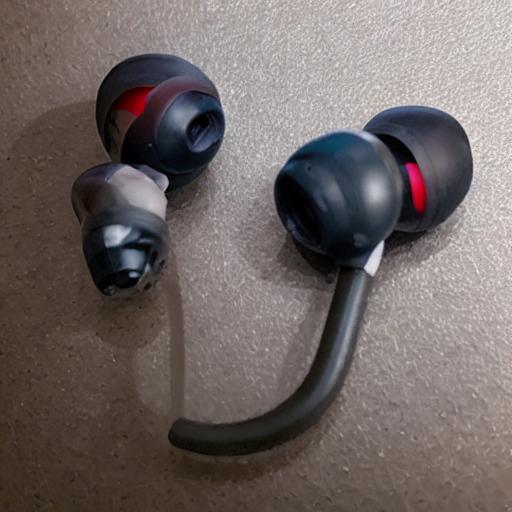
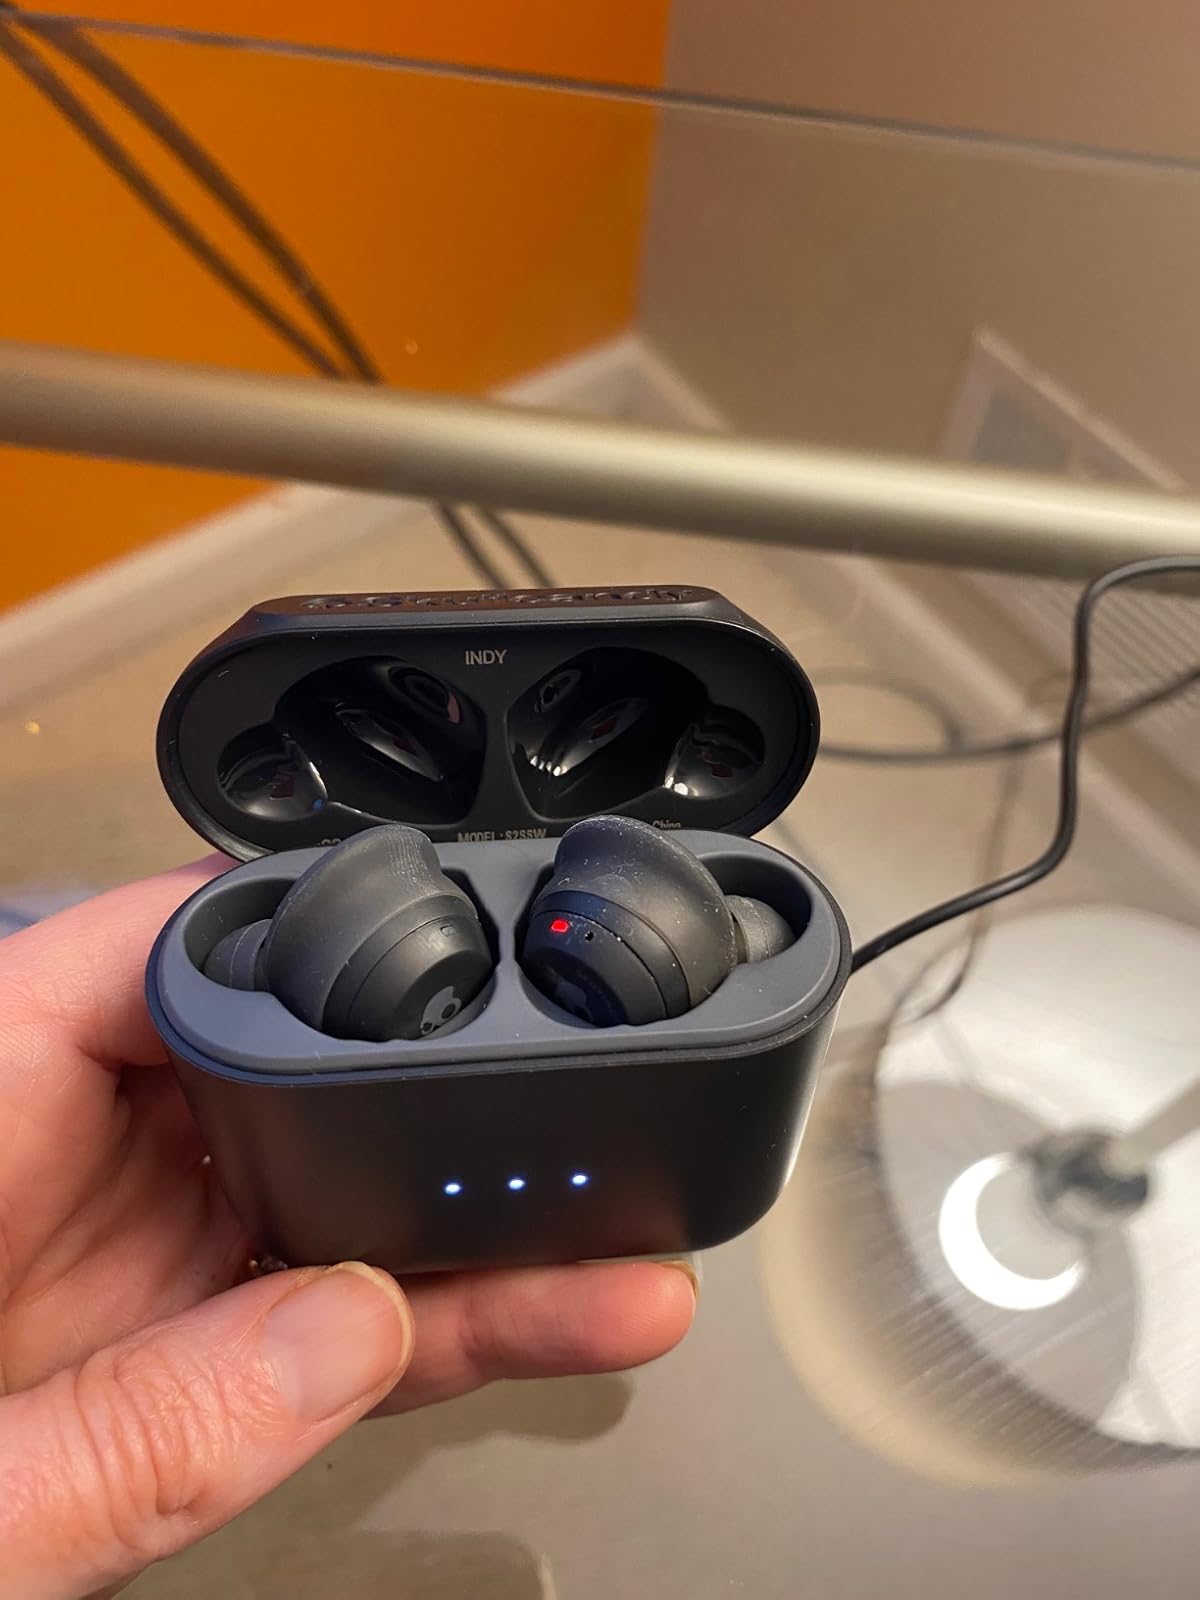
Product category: earbuds
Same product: no